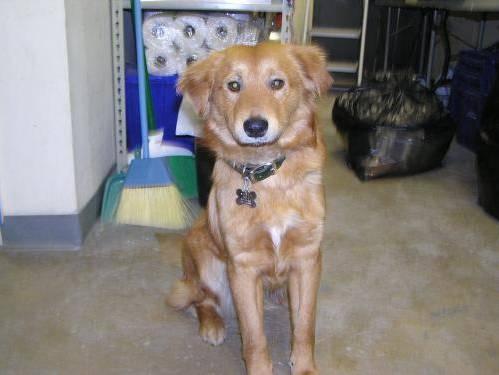
dog